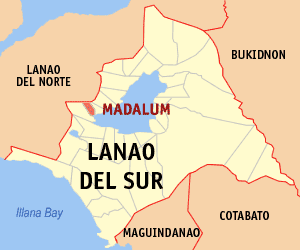
Madalum est une localité de la province de Lanao du Sud, aux Philippines. En 2015, elle compte 23 127 habitants.